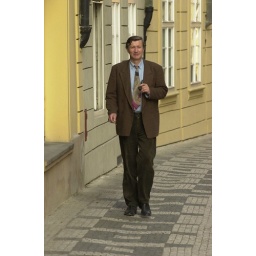
Portrait of a man walking on the sidewalk in Prague